Kolodzei Art Foundation

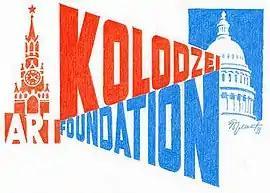
The Kolodzei Art Foundation's logo, created by Erik Bulatov

The Kolodzei Art Foundation, Inc. promotes the contemporary art of Russia and Eastern Europe. The Kolodzei Art Foundation often utilizes the artistic resources of the Kolodzei Collection of Russian and Eastern European Art, one of the world's largest private collections, with over 7,000 artworks by over 300 artists from Russia, Eastern Europe and the former Soviet Union.